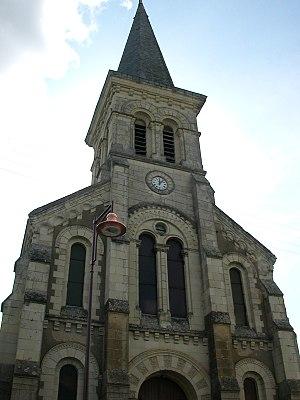
Église de Saint-Sauveur-de-Flée
La liste des églises de Maine-et-Loire recense de la manière la plus complète possible les églises, cathédrale et basiliques situées dans le département français de Maine-et-Loire.